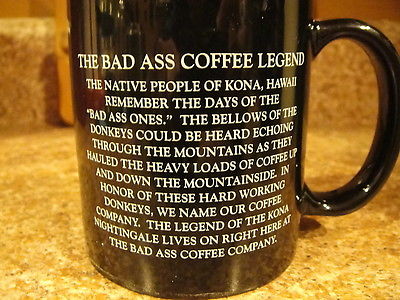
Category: mug